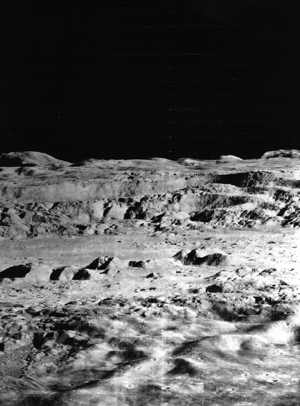
Copernicus (månekrater) / Satellitkratere
"""Århundredets billede"" — nærbillede af Copernicus' indre taget af Lunar Orbiter 2, 1966. Foto: NASA."
Copernicus er et stort nedslagskrater på Månen, beliggende i den østlige del af Oceanus Procellarum på Månens forside. Dets alder anslås til omkring 800 millioner år og danner udgangspunkt for klassificeringen af kratere, der dannedes i perioden Copernican ved at udvise et tydeligt strålesystem.